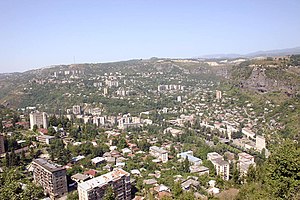
Tjiatura
Tjiatura er en by i Imereti-regionen i det vestlige Georgien. I 1989 havde den et befolkningstal på omkring 30.000. Den ligger midt inde i landet i en bjergdal i Kaukasus ved bredden af Kvirila-floden, og siden 1879 har der været en stor produktion af mangan. Der er adskillige svævebaner, både til persontransport og til at transportere manganmalm til legeringsfabrikken i Zestaphoni.